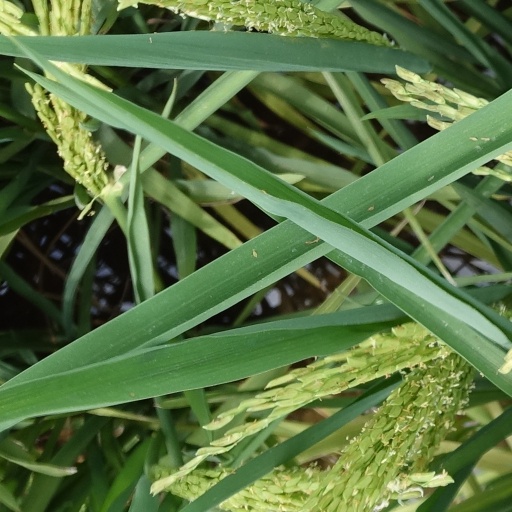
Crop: rice